San Francisco sound

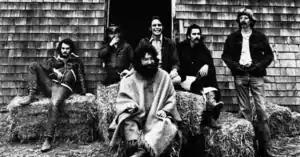
The Grateful Dead in December 1970

Each San Francisco band had its characteristic sound, but enough commonalities existed that there was a regional identity. By 1967, fresh and adventurous improvisation during live performance (which many heard as being epitomized by the Grateful Dead and by the "cross-talk" guitar work of Moby Grape) was one characteristic of the San Francisco sound. A louder, more prominent role for the electric bass—typically with a melodic or semi-melodic approach, and using a plush, pervasive tone—was another feature. This questing bass quality has been wryly characterized as a "roving" (rather than the conventional "stay-at-home") style. In jazz it had been exuberantly pioneered by numerous musicians. A musician who was a leading example of this, Jack Casady of Jefferson Airplane (and the offshoot Hot Tuna) pioneered the approach, perhaps best represented on the album "Bless Its Pointed Little Head". Phil Lesh, bassist with the Grateful Dead, furthered this sound. Lesh had developed his style on the foundation of having studied classical, brass-band, jazz, and modernist music on the violin and later the trumpet.